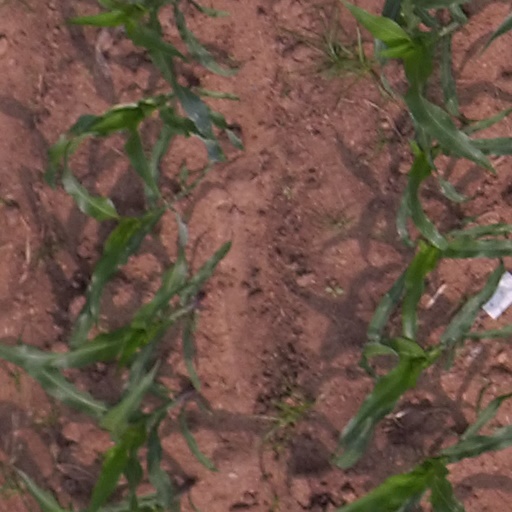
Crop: maize; corn